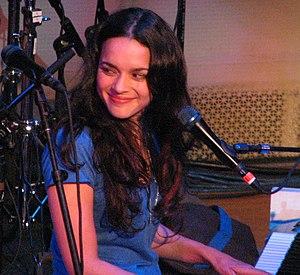
Norah Jones est une chanteuse, musicienne et actrice américaine née le 30 mars 1979 à New York sous le nom de Geetali Norah Jones-Shankar. Elle est l’une des filles du célèbre joueur de sitar indien Ravi Shankar, de la productrice américaine Sue Jones, et la demi-sœur de la joueuse de sitar Anoushka Shankar. Son œuvre est associée au courant du jazz vocal.
Not Too Late est le troisième album de la chanteuse Norah Jones, sorti le 29 janvier 2007 chez Blue Note. Il a été classé en tête du Billboard 200 en 2007.